Tetradrachm

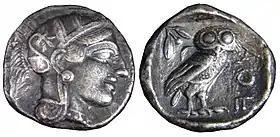
An Athenian tetradrachm from after 499 BC, showing the head of Athena and the owl

The transition from didrachms to tetradrachms occurred during –510 BC; the abandonment of the "heraldic"-type didrachms and the Archaic tetradrachms (early "owls") of the polis of Athens apparently took place shortly after the Battle of Salamis, 480 BC. This transition is supported by the discovery of contemporary coin hoards, and more particularly of a coin hoard found on the Acropolis in 1886.